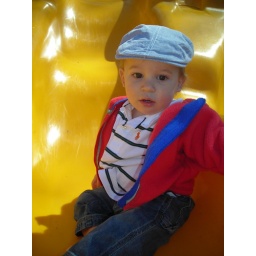
he was pretty cute in that hat